To a Wild Rose

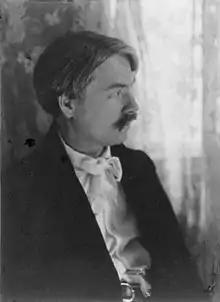
Photograph by Estelle Huntington Huggins of Edward Alexander MacDowell; 1906

"To a Wild Rose" is the first piece from "Woodland Sketches", Op. 51, by the American composer Edward MacDowell. It was completed in 1896 and first published by Breitkopf and Härtel.